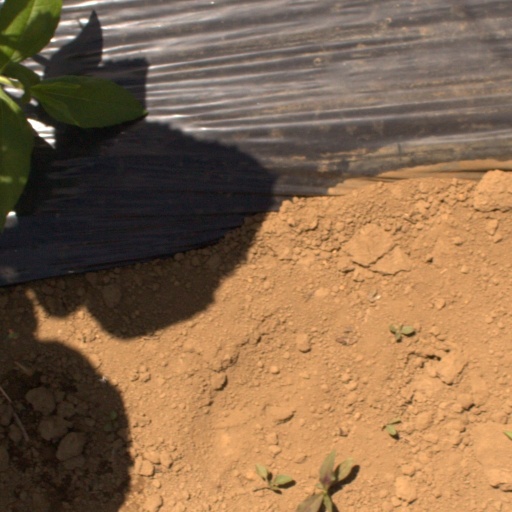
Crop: Jerusalem artichoke